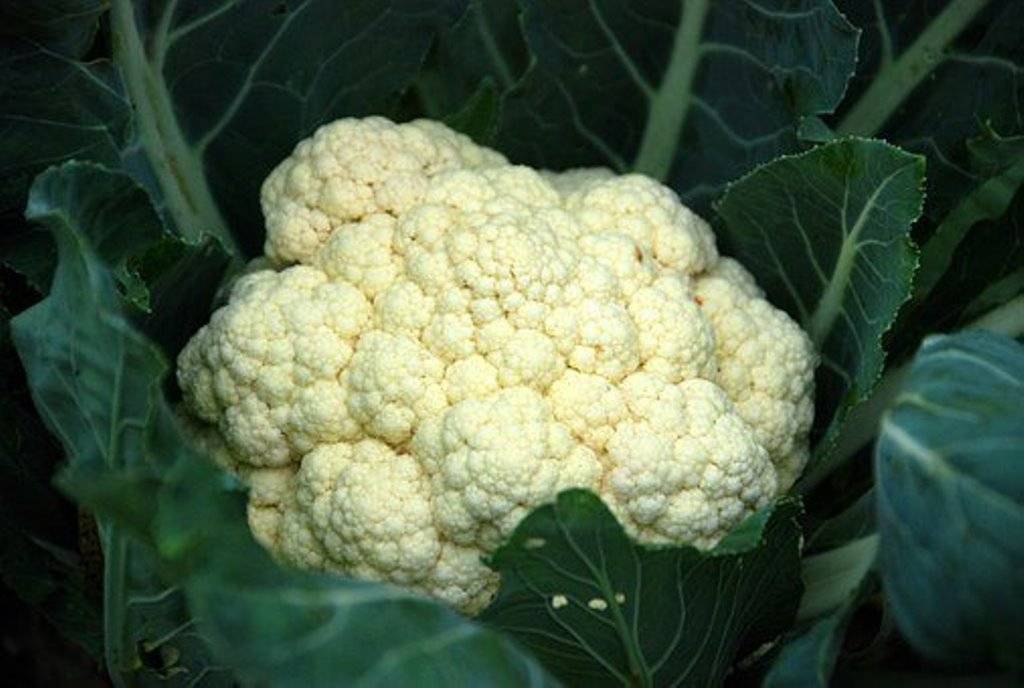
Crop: unknown
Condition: cauliflower